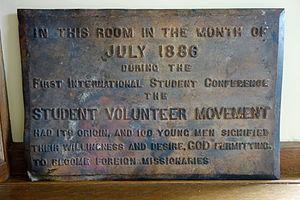
Le Student Volunteer Movement for Foreign Missions était une organisation protestante fondée en 1886 pour recruter des missionnaires parmi les étudiants dans les universités américaines. Il cherchait également à populariser et à soutenir le mouvement missionnaire par tout autre moyen. Arthur Tappan Pierson en fut l’un des premiers et principaux leaders. Parti de l'initiative de quelques personnes, il va recruter pendant près de 80 ans des milliers de missionnaires protestants au sein des universités américaines. Elle a été dissoute en 1969.